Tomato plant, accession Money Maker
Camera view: horizontal (90 deg, fisheye); turntable rotation: 270 degrees
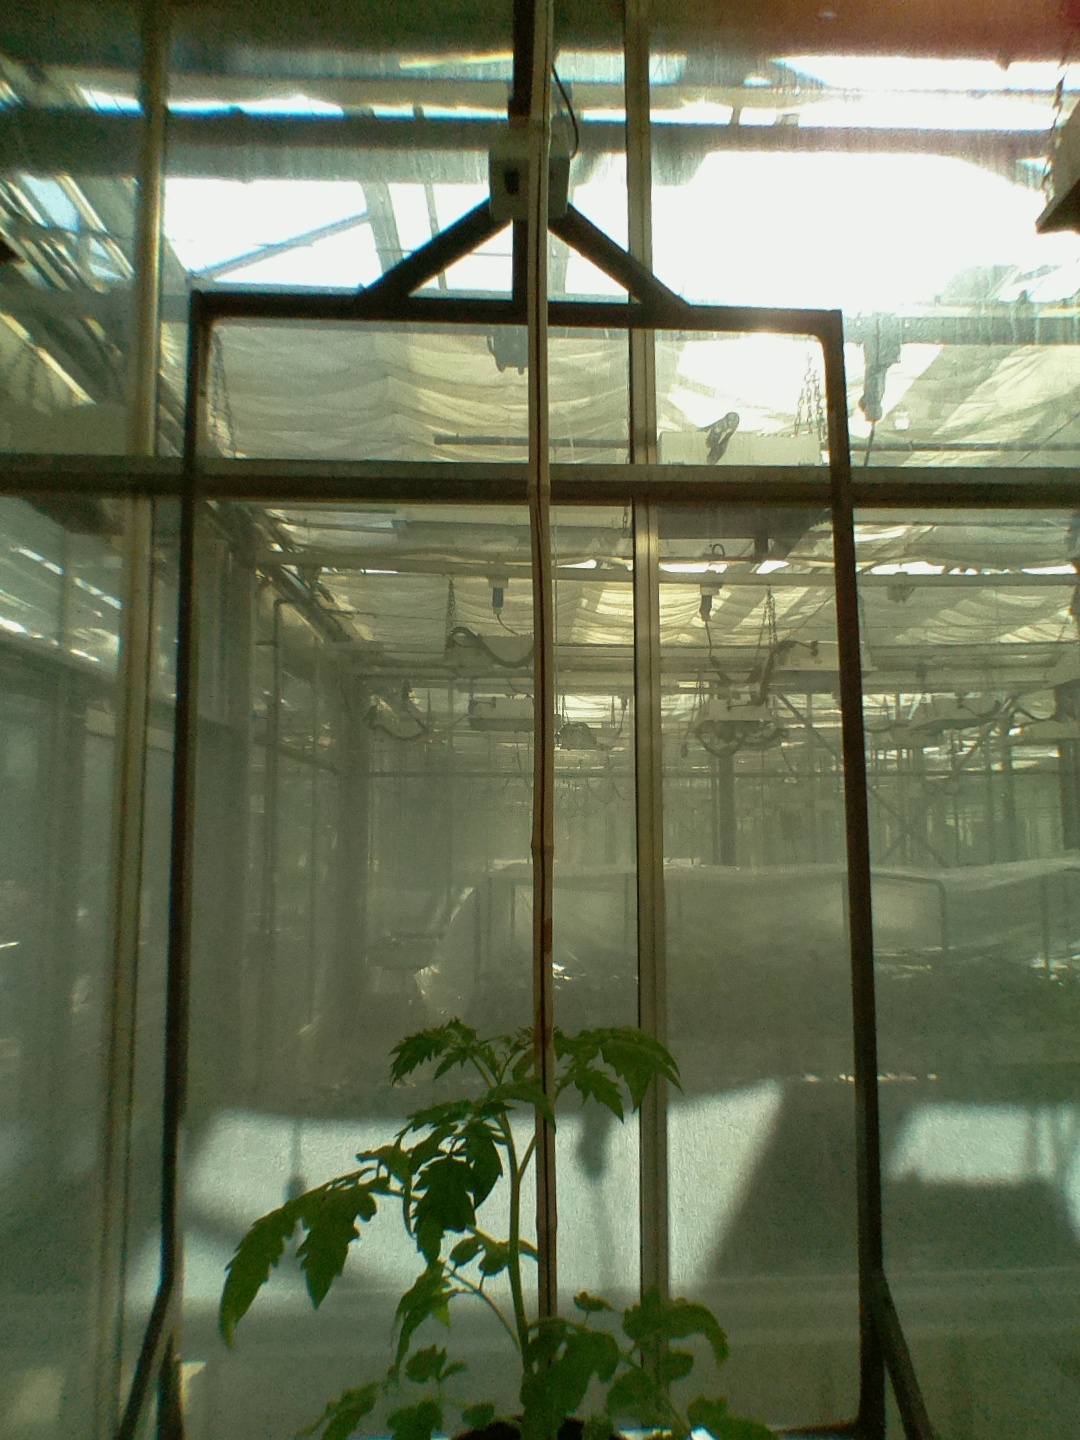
BBCH growth stage 14: 8 of true leaves visible